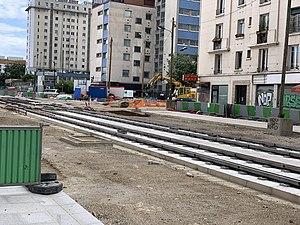
Travaux de la ligne 9 du tramway d'Île-de-France au niveau de l'avenue de la Porte de Choisy, Paris.